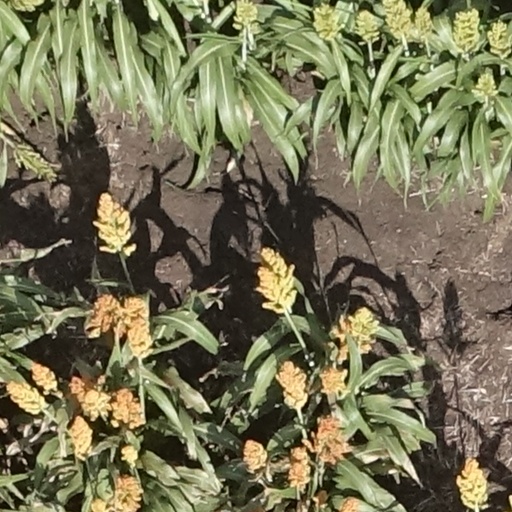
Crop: sorghum